History of Latin

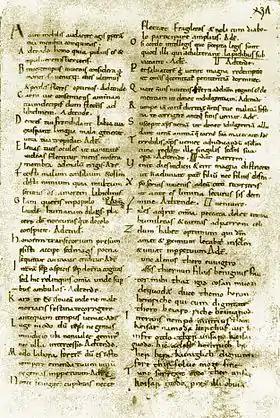
Page with medieval Latin text from the "Carmina Cantabrigiensia" (Cambridge University Library, Gg. 5. 35), 11th century

Medieval Latin, the literary and administrative Latin used in the Middle Ages, exhibits much variation between individual authors, mainly due to poor communications in those times between different regions. The individuality is characterised by a different range of solecisms and by the borrowing of different words from Vulgar Latin or from local vernaculars. Some styles show features intermediate between Latin and Romance languages; others are closer to classical Latin. The stylistic variations came to an end with the rise of nation states and new empires in the Renaissance period, and the authority of early universities imposing a new style: Renaissance Latin.